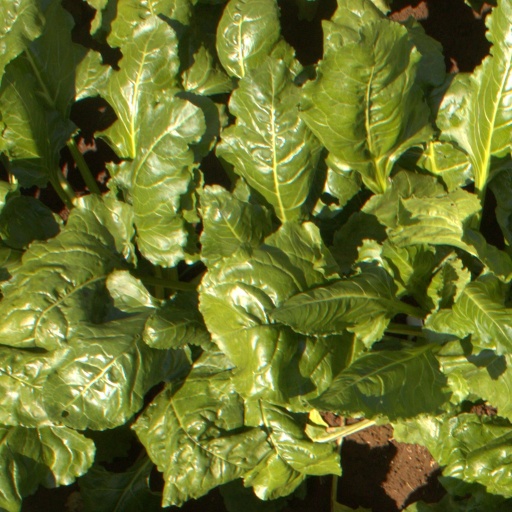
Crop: sugar beet